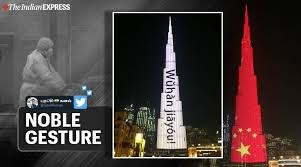
Landmark: Burj Khalifa